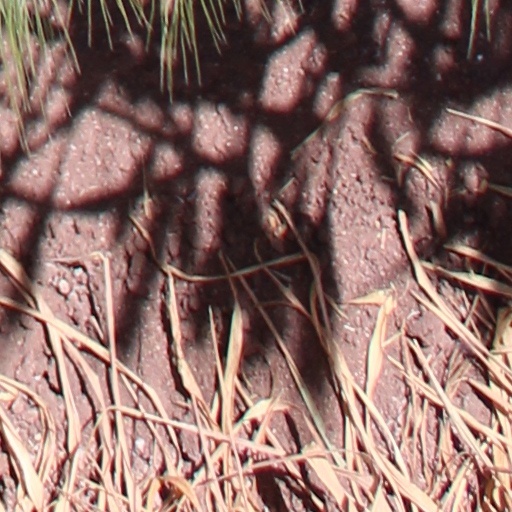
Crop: wheat